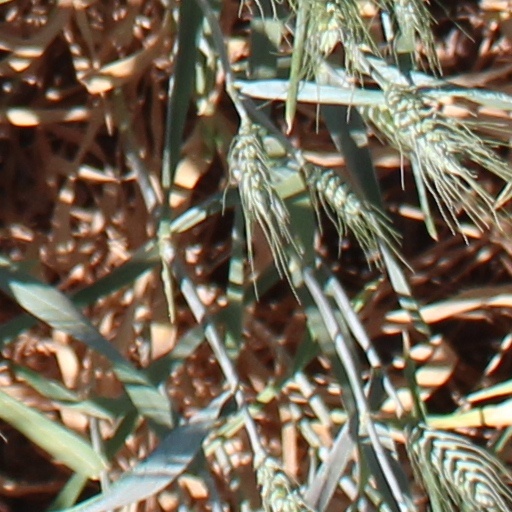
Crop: wheat